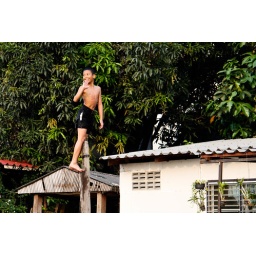
This boy was swimming around in the Bangkok River, and climbed up this pole to jump in again.